List of Arizona State Sun Devils head football coaches

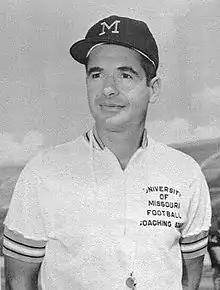
Dan Devine served as head coach of the Sun Devils from 1955 to 1957 and has the highest winning percentage in program history.

The Arizona State Sun Devils college football team represents Arizona State University in the Big 12 Conference. The Sun Devils compete as part of the NCAA Division I Football Bowl Subdivision. The program has had 24 head coaches and two interim head coaches since it began play during the 1897 season. Since November 2022, Kenny Dillingham has served as head coach at Arizona State.